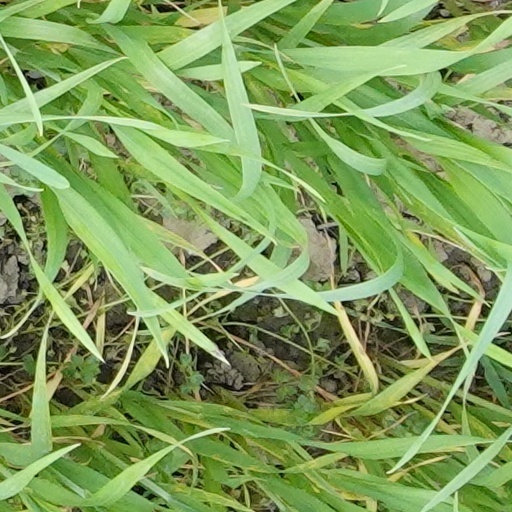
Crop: wheat